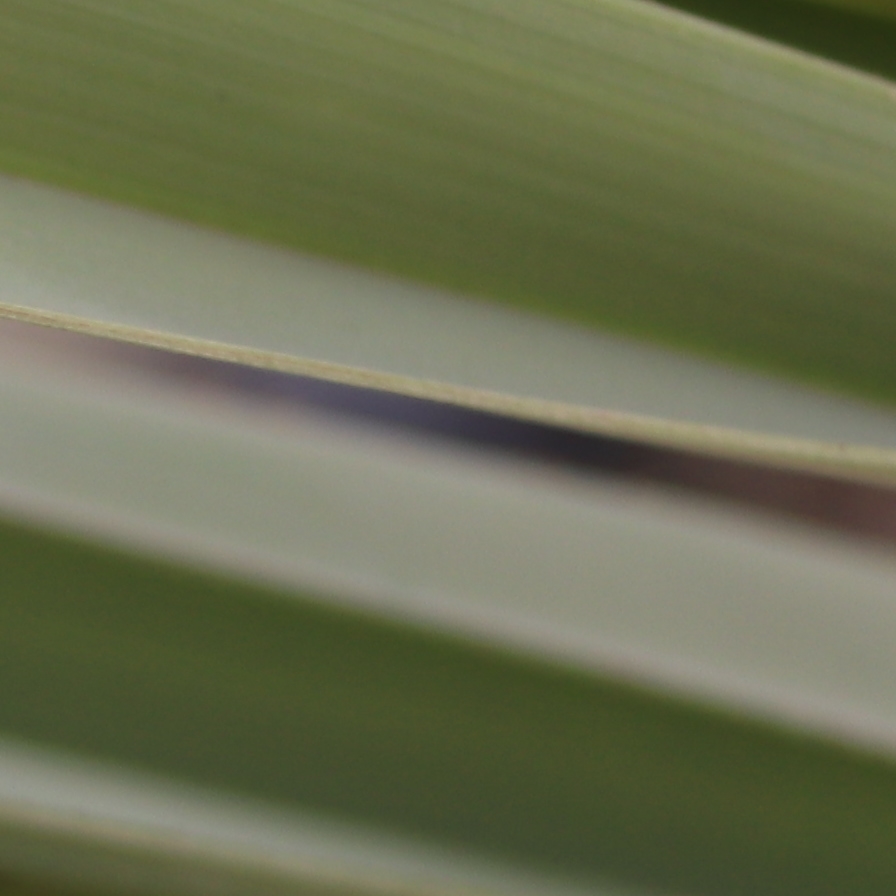
Label: Healthy